Joseph F. Kuntz

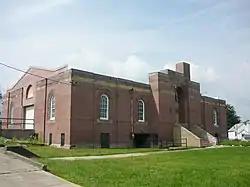
Scottdale Armory

Joseph Franklin Kuntz (September 1868 - after 1930) was an American architect who was based in Pittsburgh, Pennsylvania. He designed at least eighteen armories in Western Pennsylvania, with the W.G. Wilkins Company, following the 1905 creation of a state armory board.